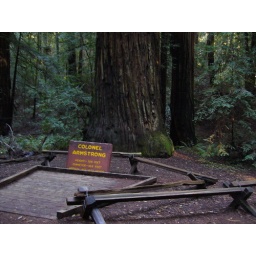
Oldest tree in the redwood forest